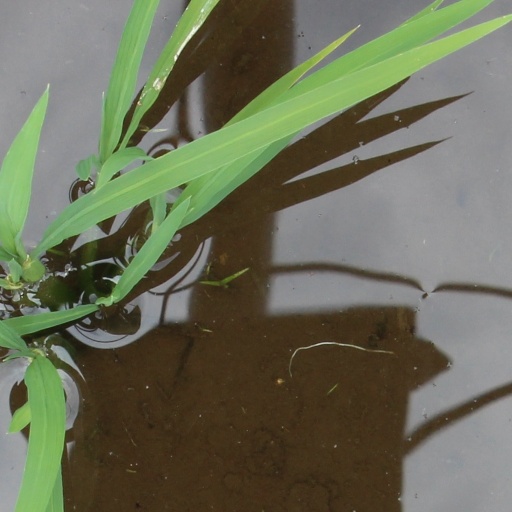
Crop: rice